Lina Stern

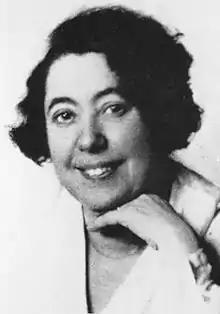
Stern photographed circa 1910

From 1904 to 1922, Stern worked with Frédéric Battelli to conduct original research into chemio-physiology. During that time period, they published 54 articles on the problem of cellular metabolism. In 1912, Battelli and Stern, along with Torsten Thunberg, “discovered that minced animal tissues contain substances that can transfer hydrogen atoms from specific intracellular organic acids to methylene blue dye, reducing it to a colorless form.” Their research was later on able to help Hans Krebs (biochemist) and his groundbreaking work on cellular respiration